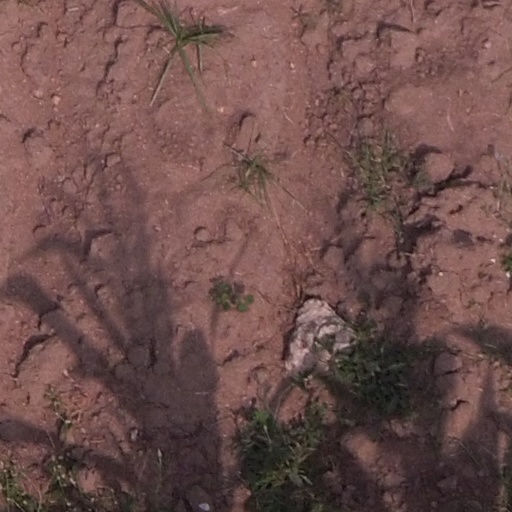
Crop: maize; corn